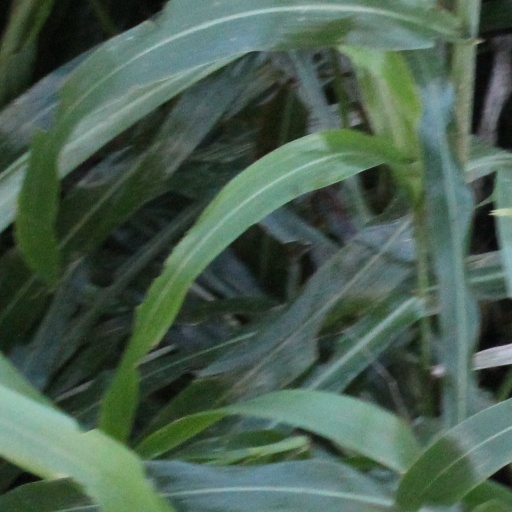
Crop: sorghum